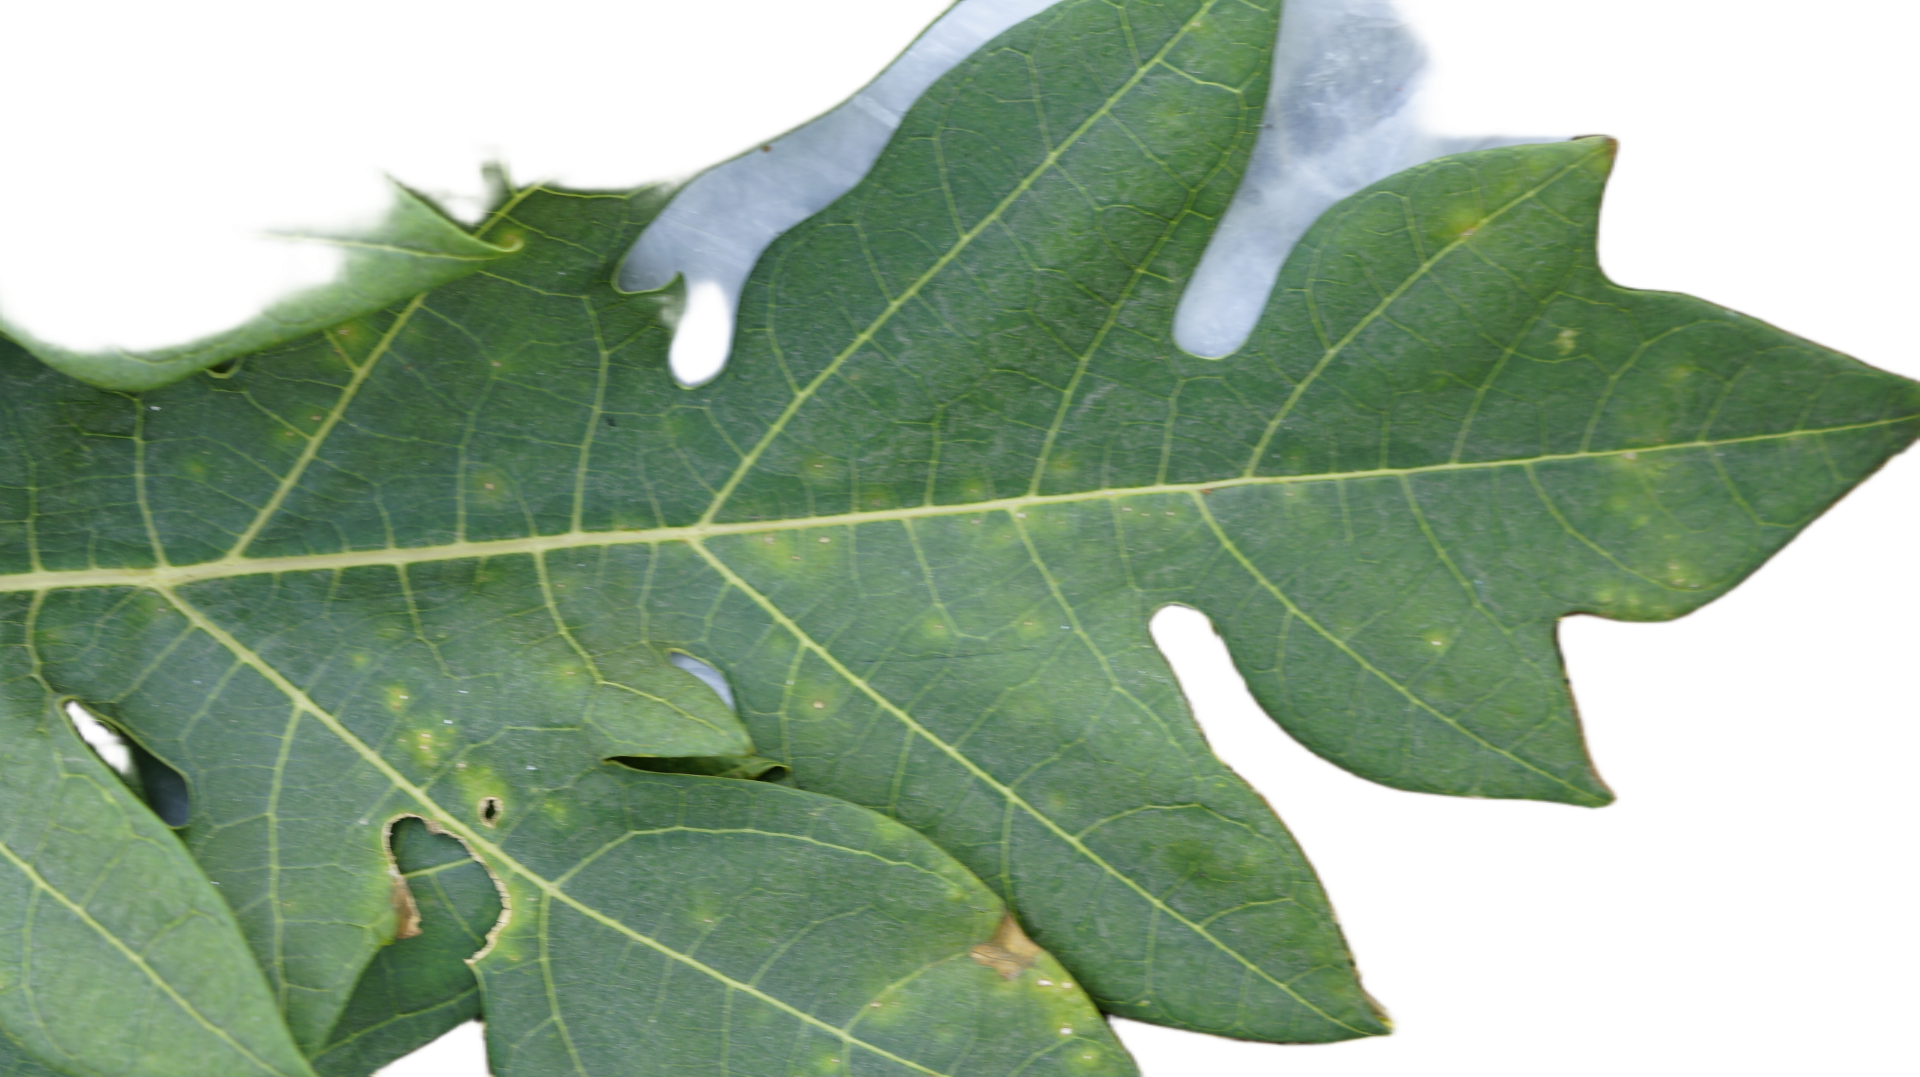
Crop: Papaya
Label: Bacterial_Blight